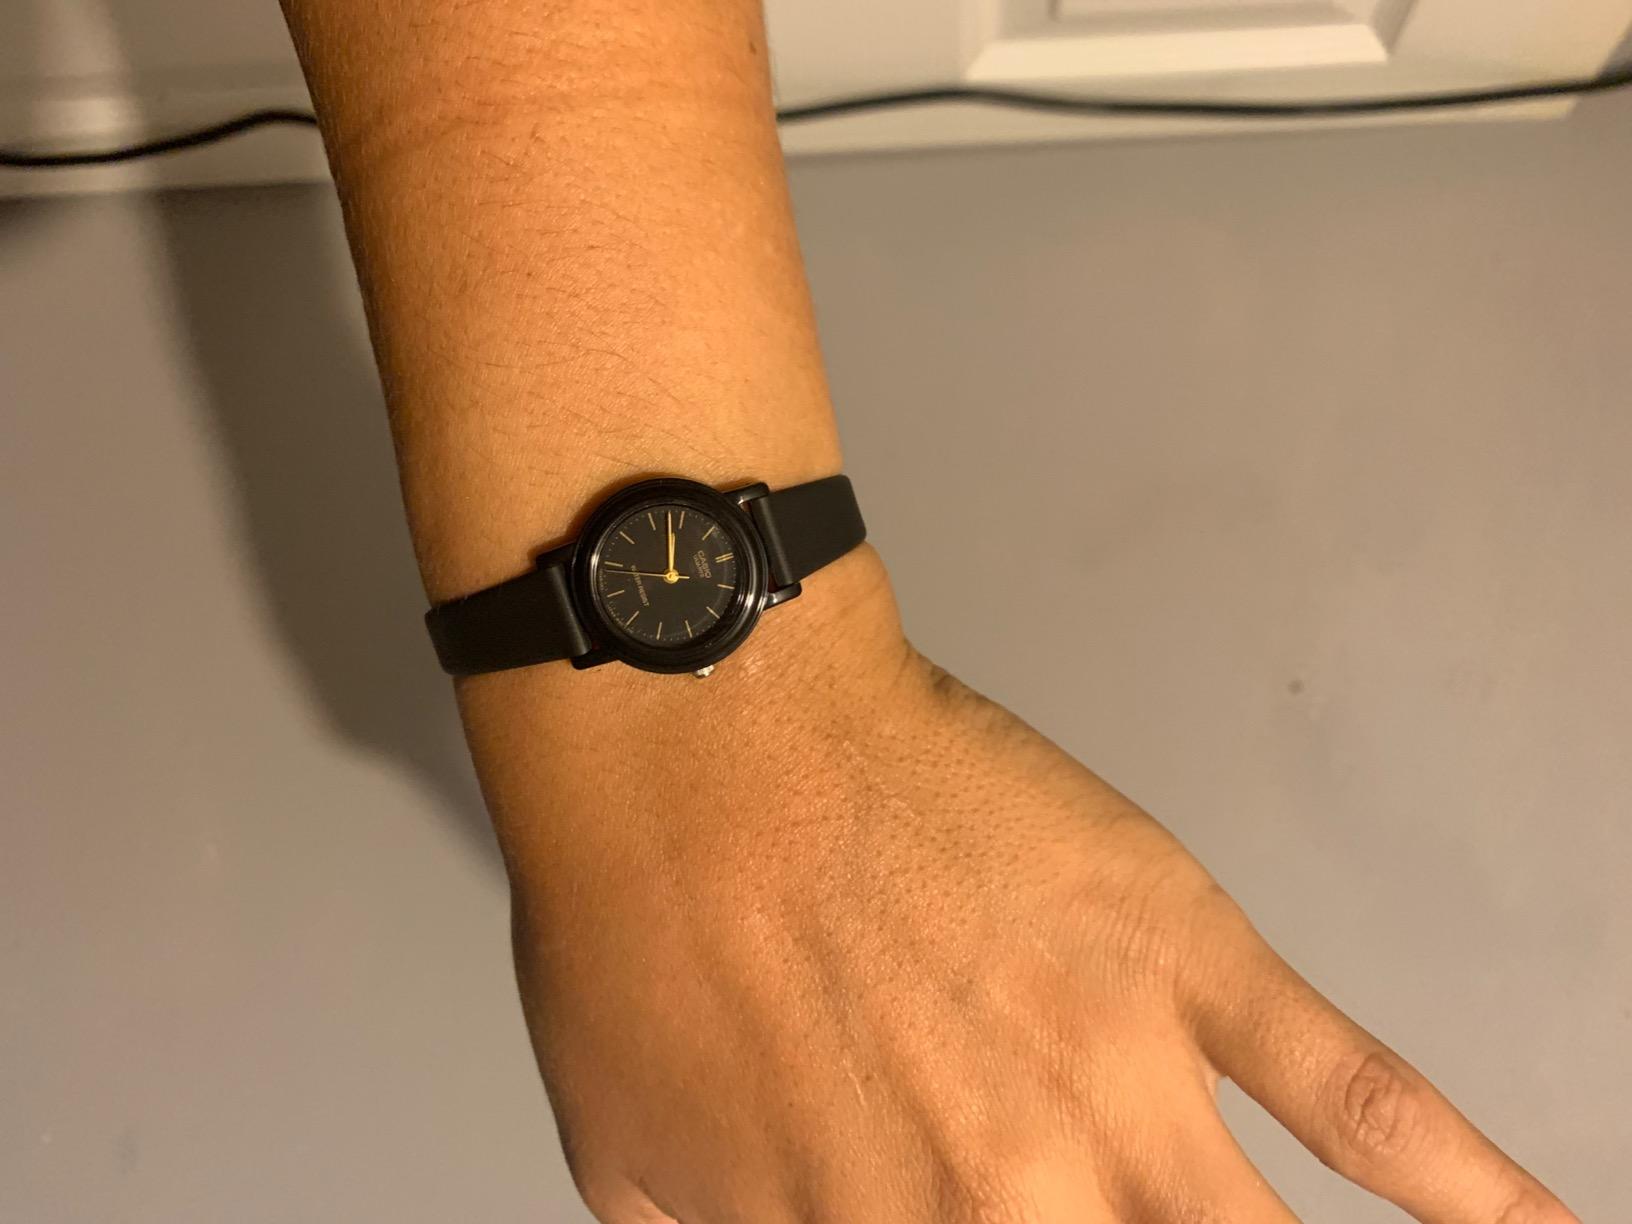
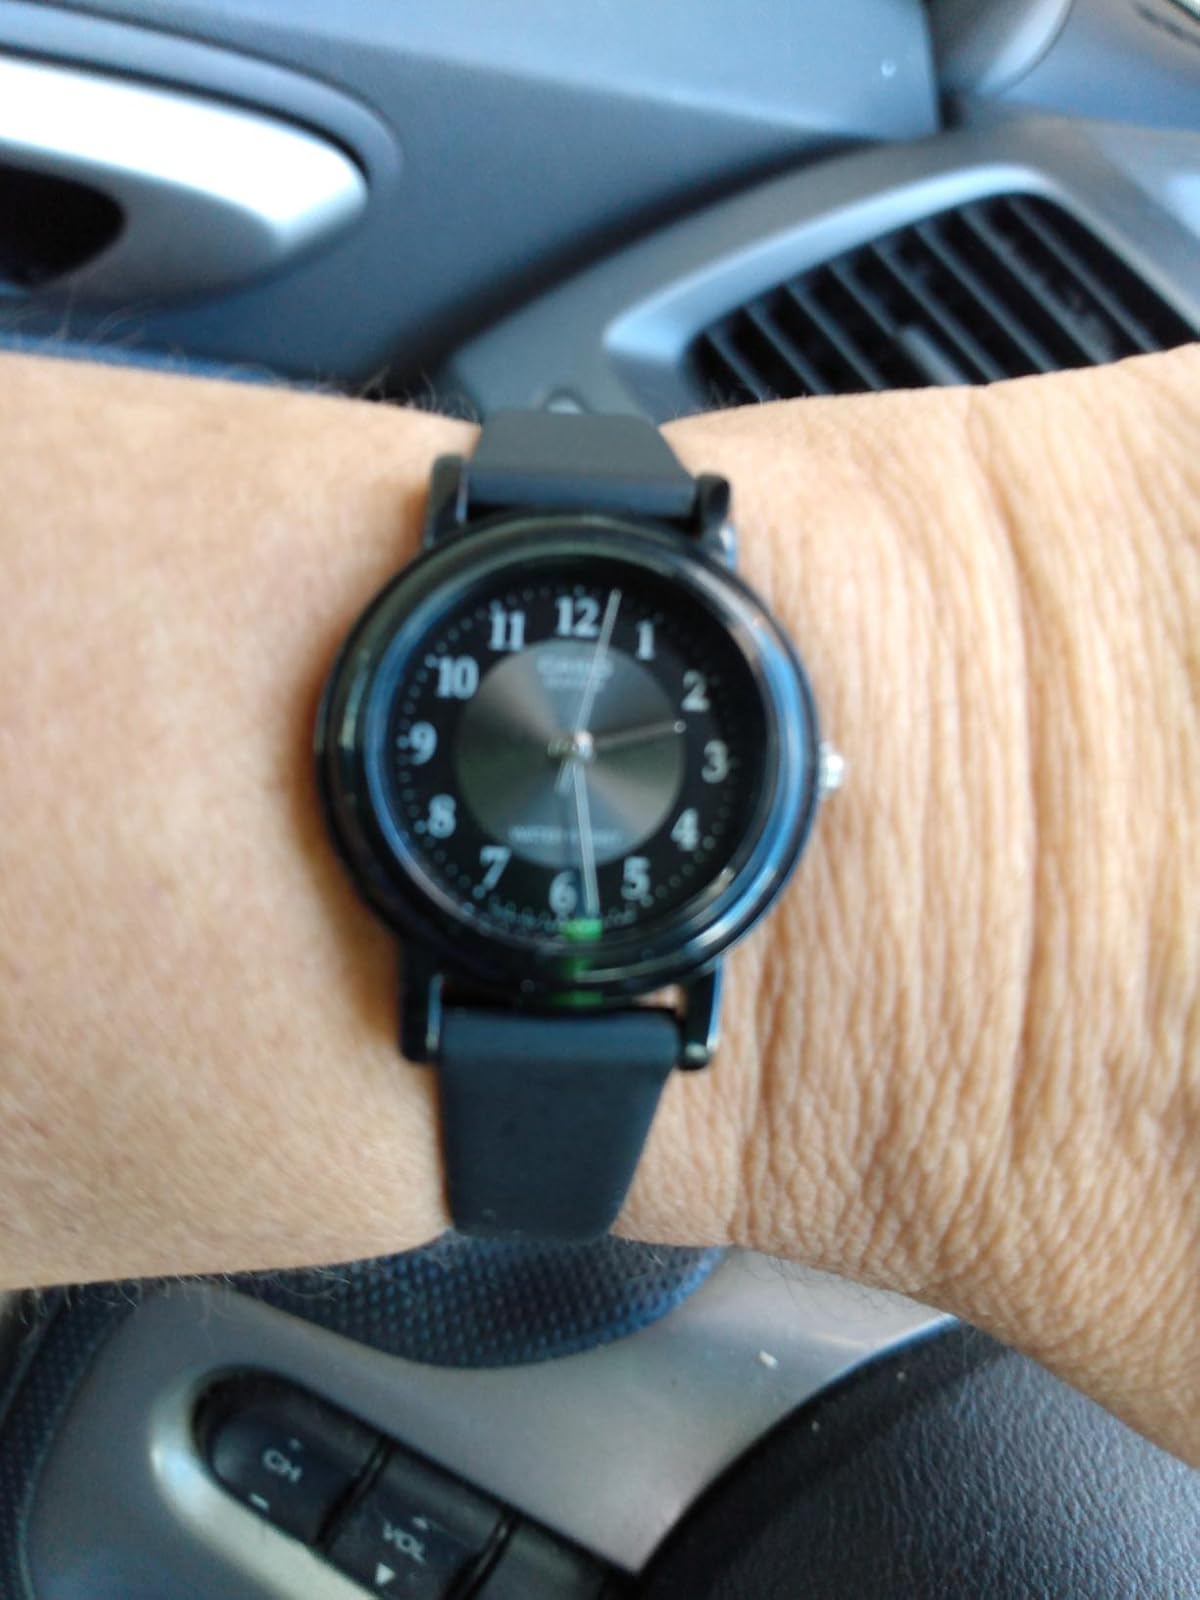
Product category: accessories_watch
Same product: no